Asenath

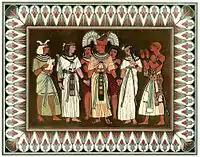
Joseph and Asenath

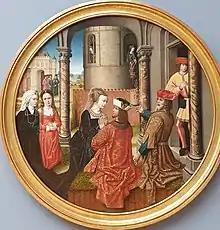
Joseph meets Asenath (1490s painting).

Asenath (Koine Greek: Ἀσενέθ, "Asenéth") is a minor figure in the Book of Genesis. Asenath was a high-born, aristocratic Egyptian woman. She was the wife of Joseph and the mother of his sons, Manasseh and Ephraim.